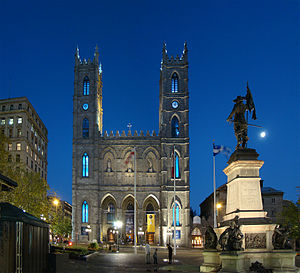
Montreal / Arkitektur
Notre-Dame de Montréal Basilica er et eksempel på 1800-tals-bygninger i Montreal
Montreal er en by i den canadiske provins Quebec. Byen er Quebecs største by med 1.698.062 og 4.027.100 indbyggere i metropolregionen; Den er Canadas næststørste by samt Nordamerikas 8. største. Montreal er den næststørste franskstalende by i verden. Byen er opkaldt efter Mount Royal, en bakke i midten af byen. Byen ligger på Île de Montréal samt et par mindre øer rundt omkring denne, den største kendt som Île Bizard. Øerne ligger, hvor Riviére des Outaouais mødes med Saint Lawrence-floden.